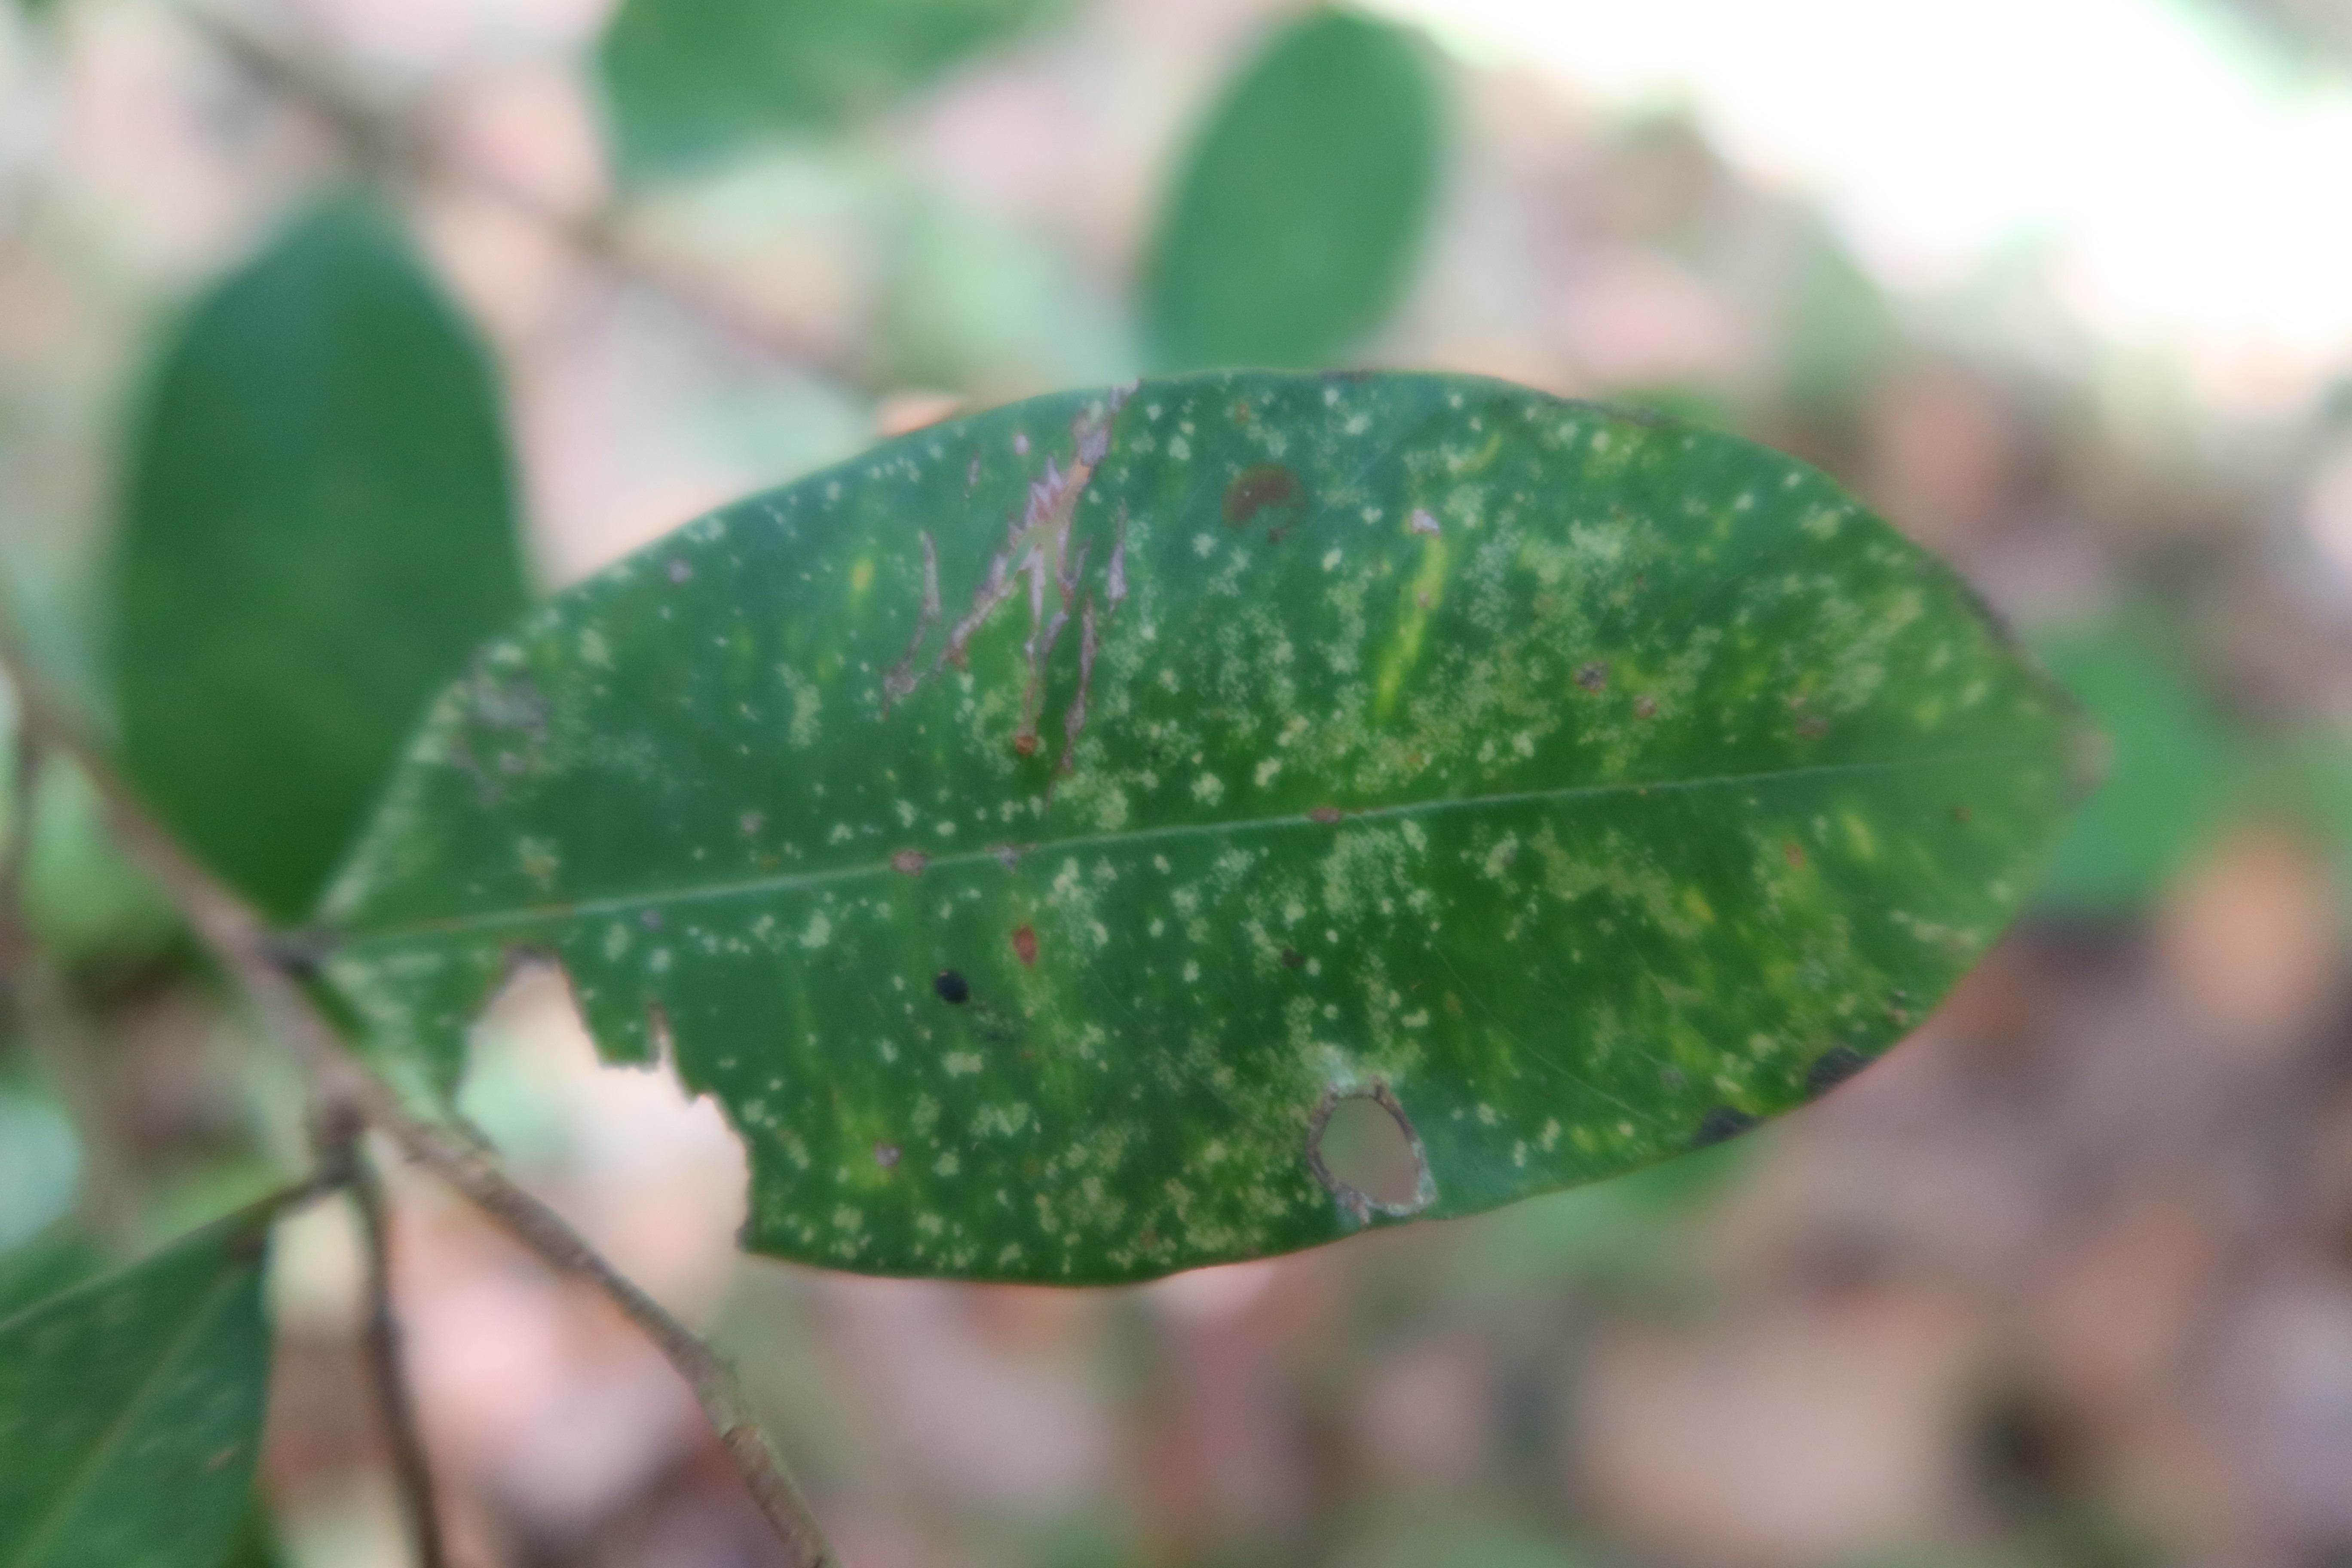
Label: Anthracnose